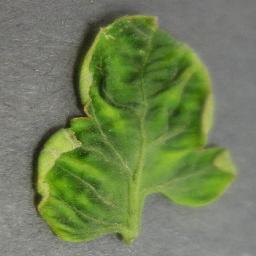
Label: Tomato___Tomato_Yellow_Leaf_Curl_Virus